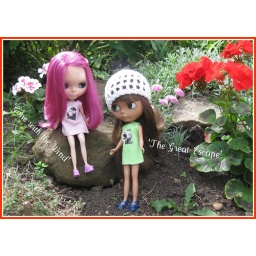
Prudence and Dusty. Film-themed dresses by Bellgirl. Dusty's hat by Always2CraftyLinda, and green glitter shoes by Jemgirl.